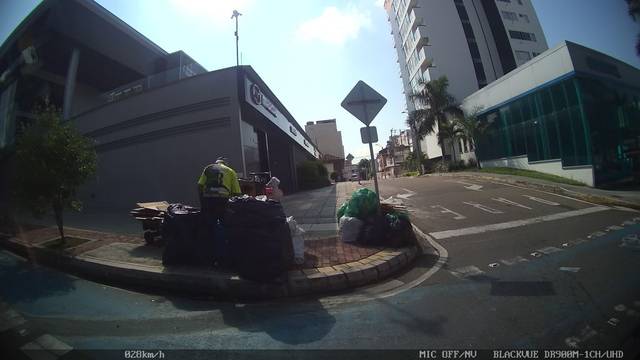
Region: Colombia
Coordinates: 7.119, -73.117